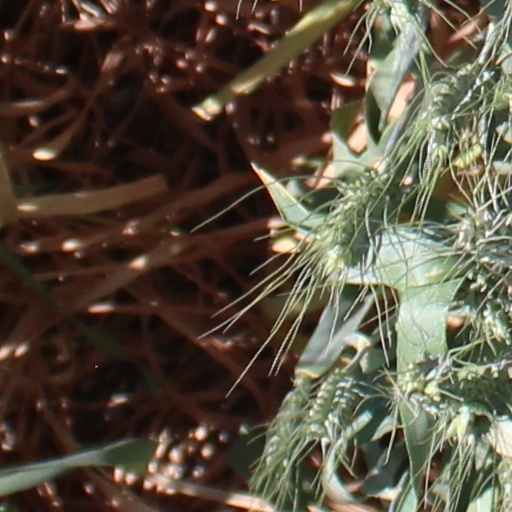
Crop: wheat